Dyserth branch line

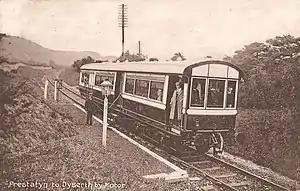
Railmotor at Rhuddlan Road halt in 1905

Much of the trackbed is now used as a footpath, which retains many historical railway points of interest. There are two pieces of track at Chapel Street, the Woodland Park Bridge, Meliden Goods Shed and Loading Gauge, and an original crane from the Dyserth Railway at the end of the walk.